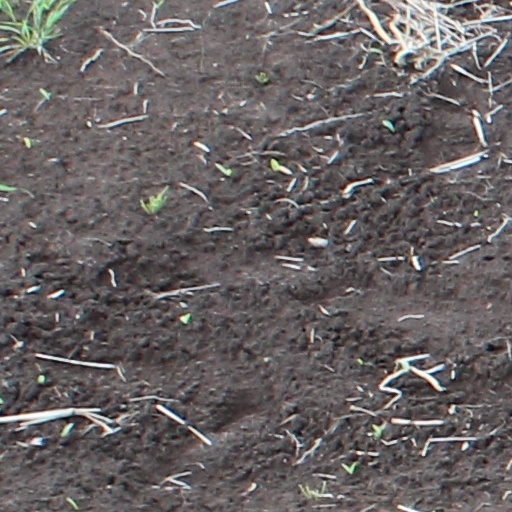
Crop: wheat